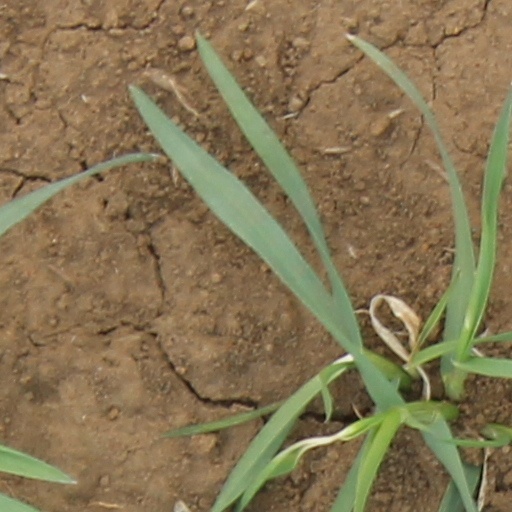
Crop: wheat